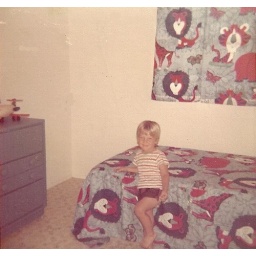
walter in bedroom with bedspread and curtains i sewed